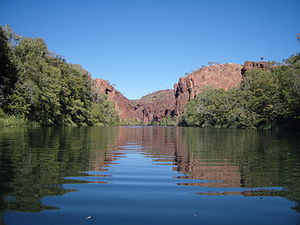
Boodjamulla Nationalpark
Udsigt i Boodjamulla Nationalpark
Boodjamulla Nationalpark tidligere Lawn Hill Nationalpark ligger i Queensland, 1837 km nordvest for Brisbane.